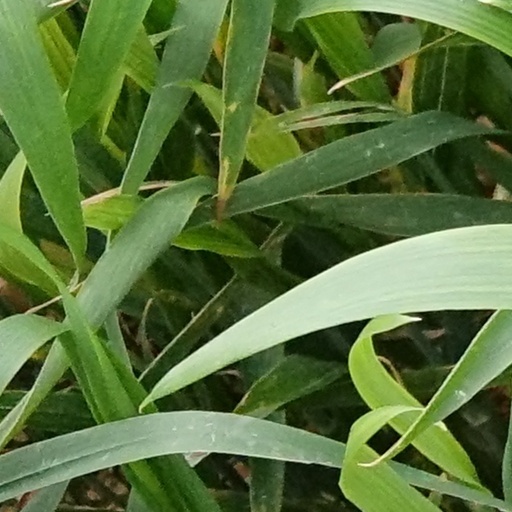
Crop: wheat